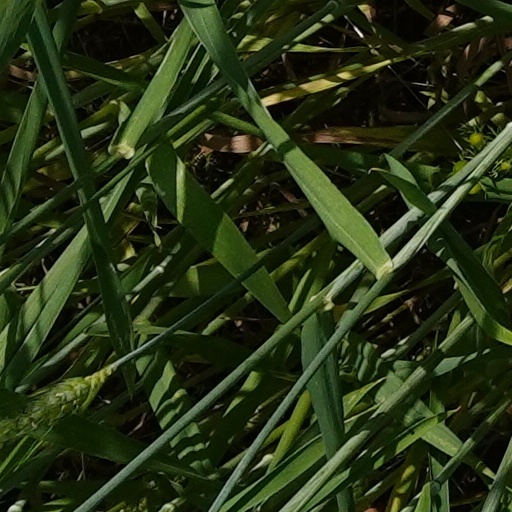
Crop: wheat